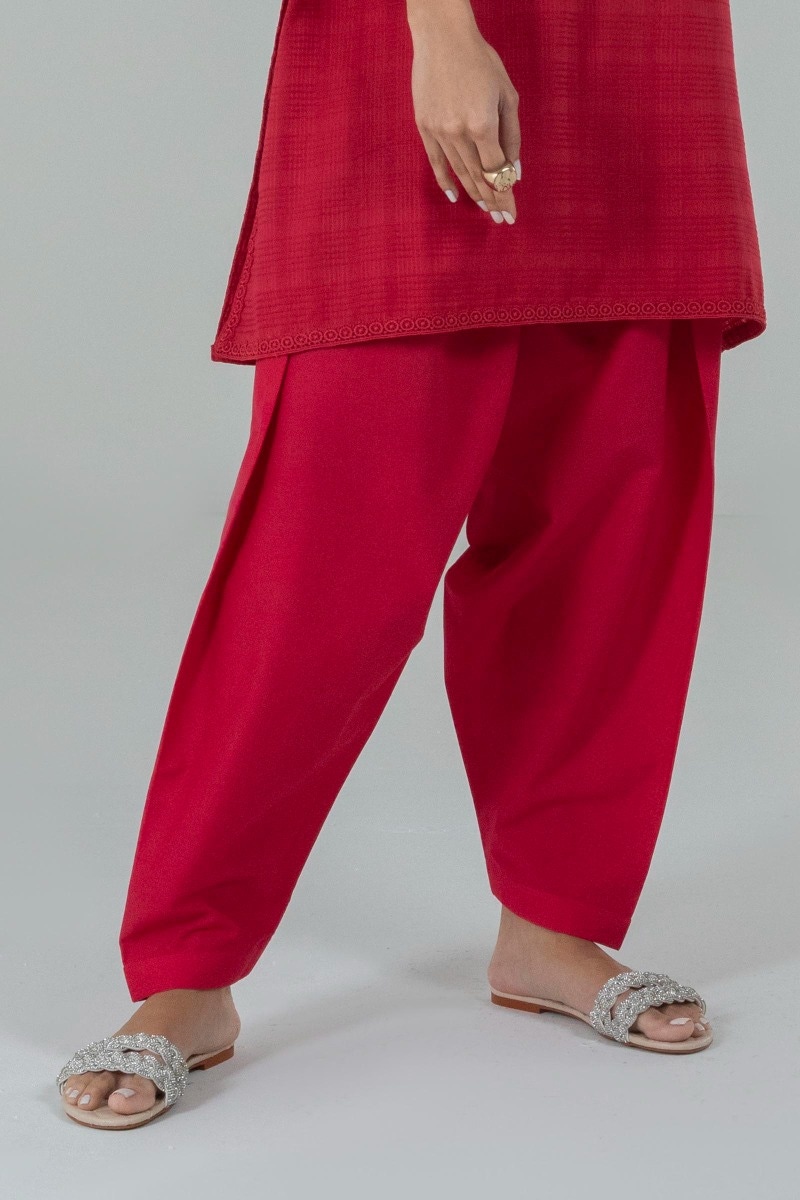
red cotton pajamas pants